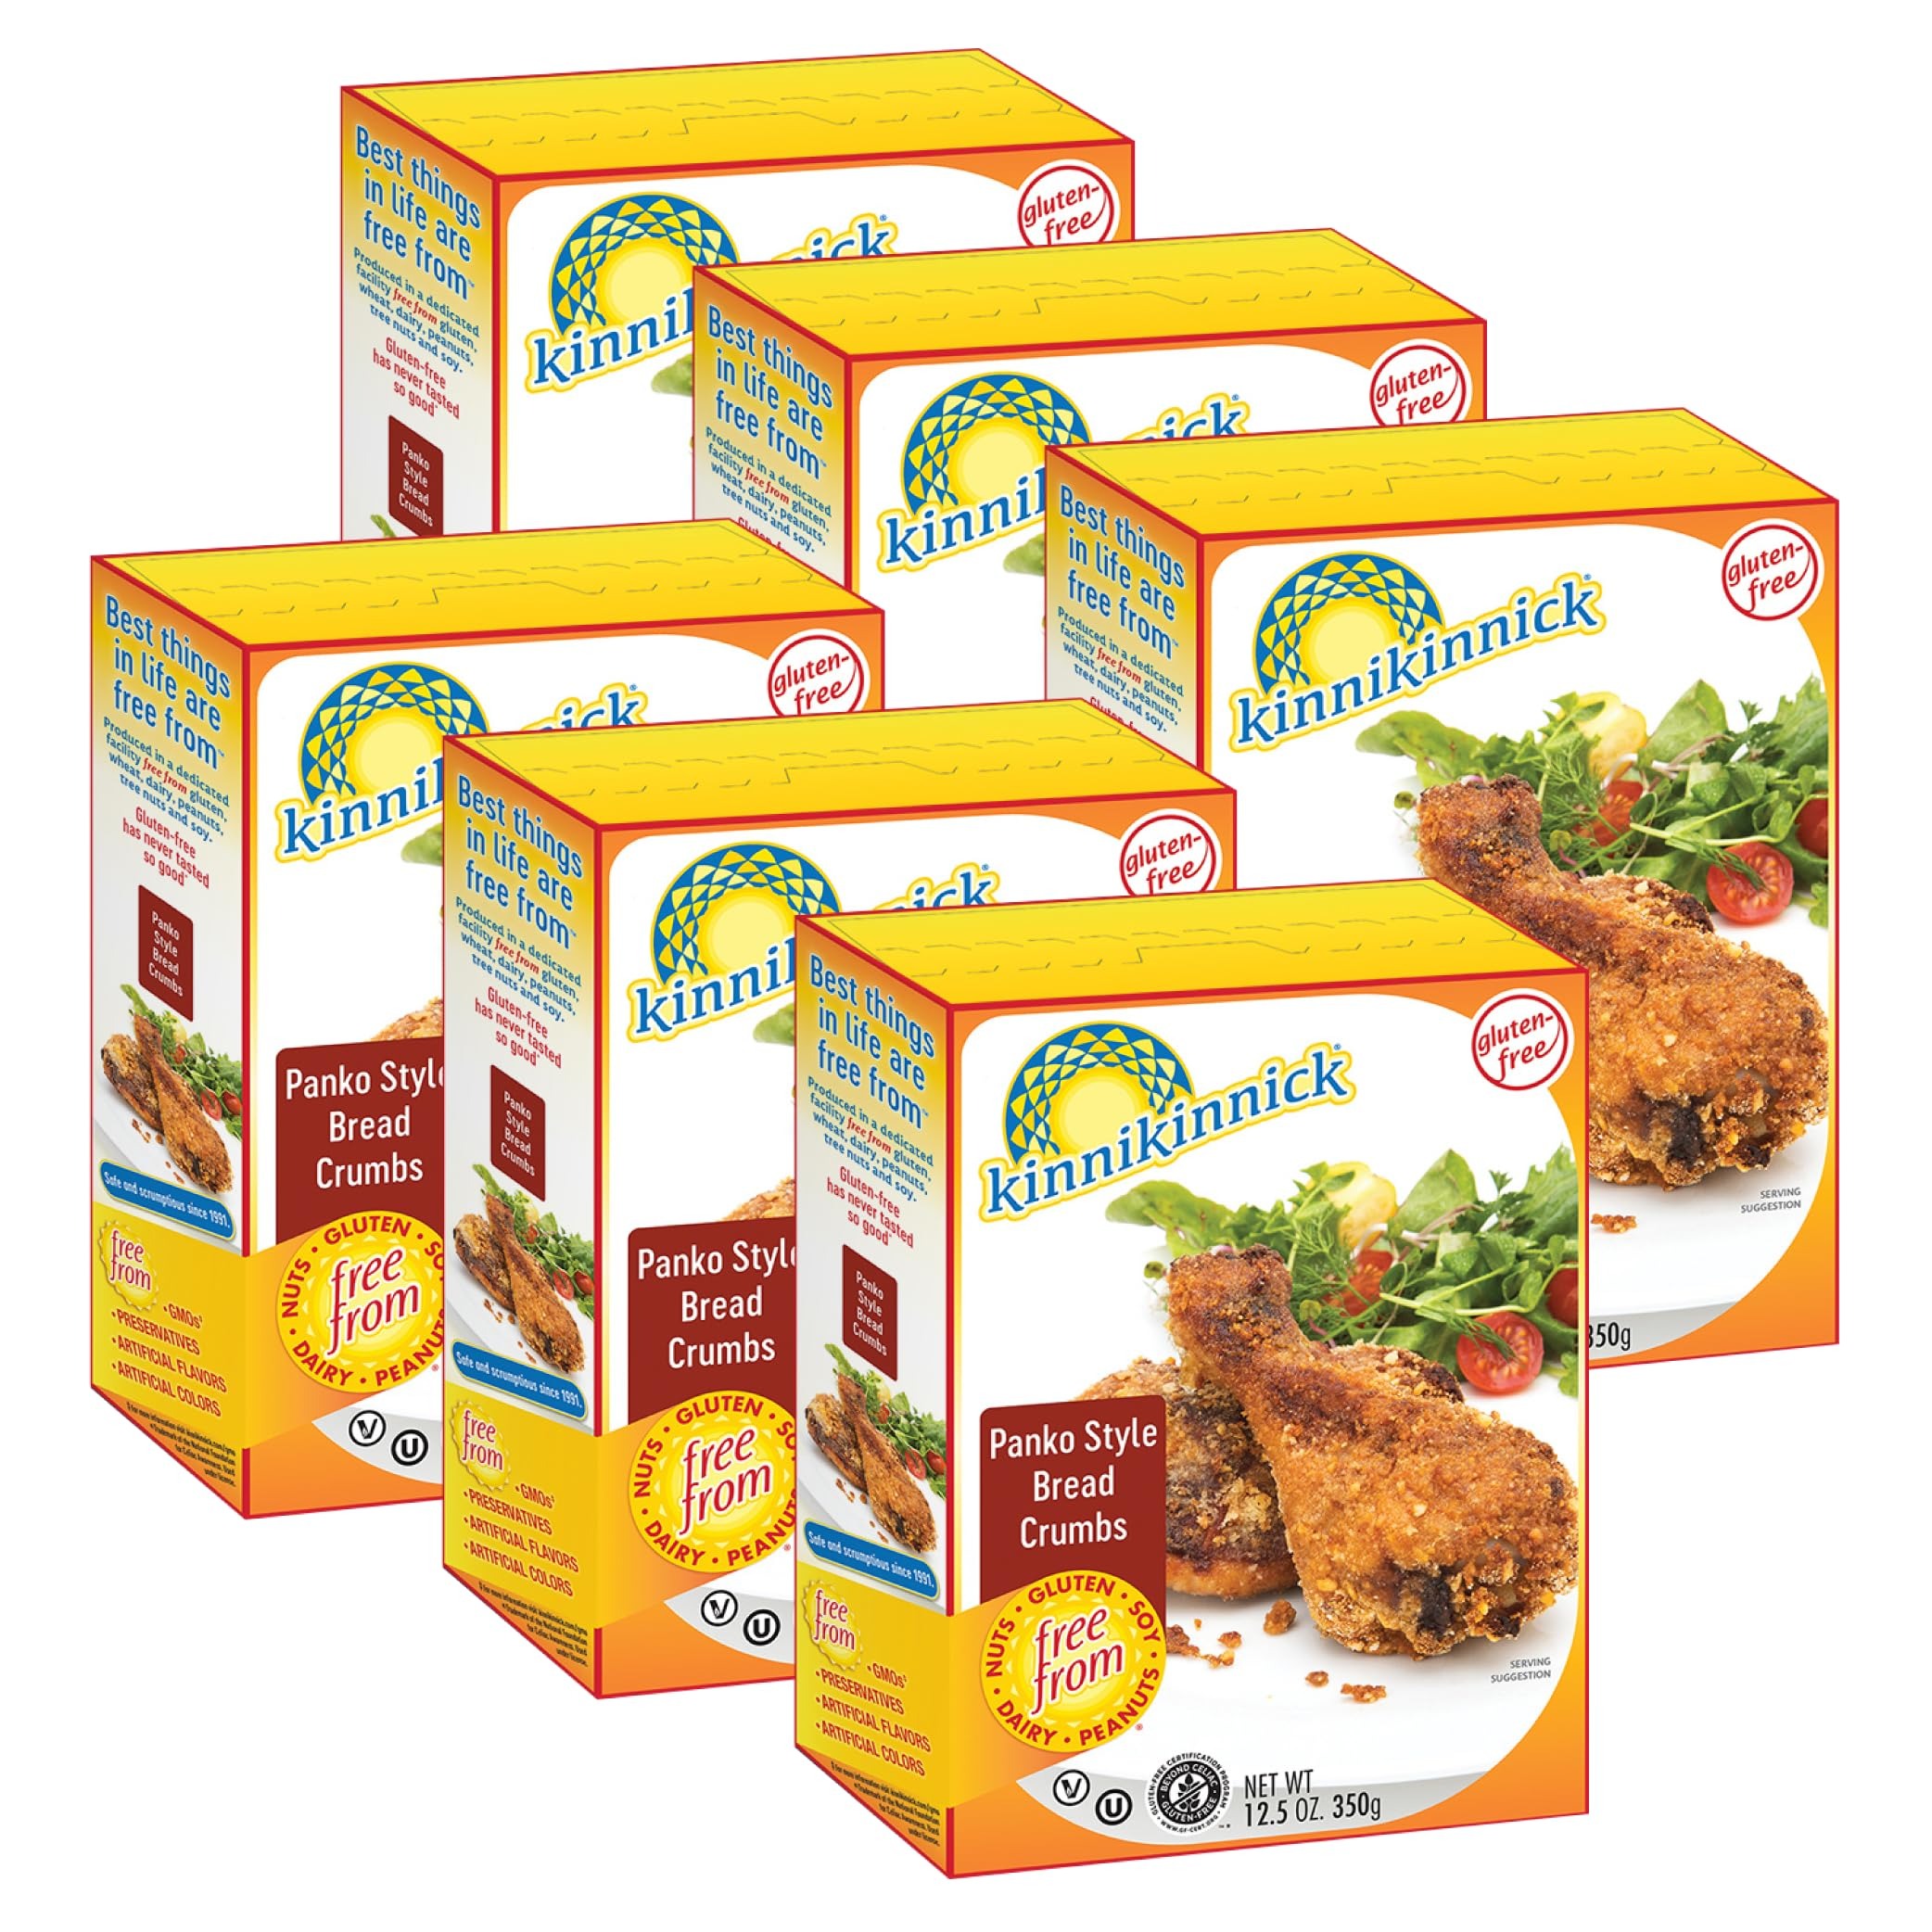
Item Name: Kinnikinnick - Panko Style Bread Crumbs - Gluten Free, Allergy Friendly Vegan Bread Crumbs - 12.5 oz. Boxes - 6 Pack
Bullet Point 1: GLUTEN FREE PANKO STYLE BREAD CRUMBS: Crispy, crunchy, and free from allergens, these panko style bread crumbs are the perfect coating for all your favorite gluten-free dishes.
Bullet Point 2: ENDLESS POSSIBILITIES: Kinnikinnick's Gluten Free Panko Style Bread Crumbs are perfect for coating veggies, chicken, steak, pork, or potatoes - use in any recipe that calls for bread crumbs.
Bullet Point 3: FRIED CHICKEN PREPARATION: Season these Panko Style Crumbs, pat chicken dry, dip in egg or brush with vegan mayonnaise, then coat. Pan-fry or bake until golden brown and crispy and enjoy!
Bullet Point 4: FOR EVERY DIET: Kinnikinnick's range of mixes and prepared treats are guaranteed to make anyone with a food intolerance feel normal again and feel like they belong.
Bullet Point 5: KINNIKINNICK’S COMMITMENT: Crafting safe and scrumptious gluten-free baking since 1991- free from dairy, nuts, peanuts and soy, we are a family-owned business loved all around the world by those with dietary restrictions.
Value: 75.0
Unit: Ounce

Price: 4.99